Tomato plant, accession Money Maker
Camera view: vertical (180 deg); turntable rotation: 30 degrees
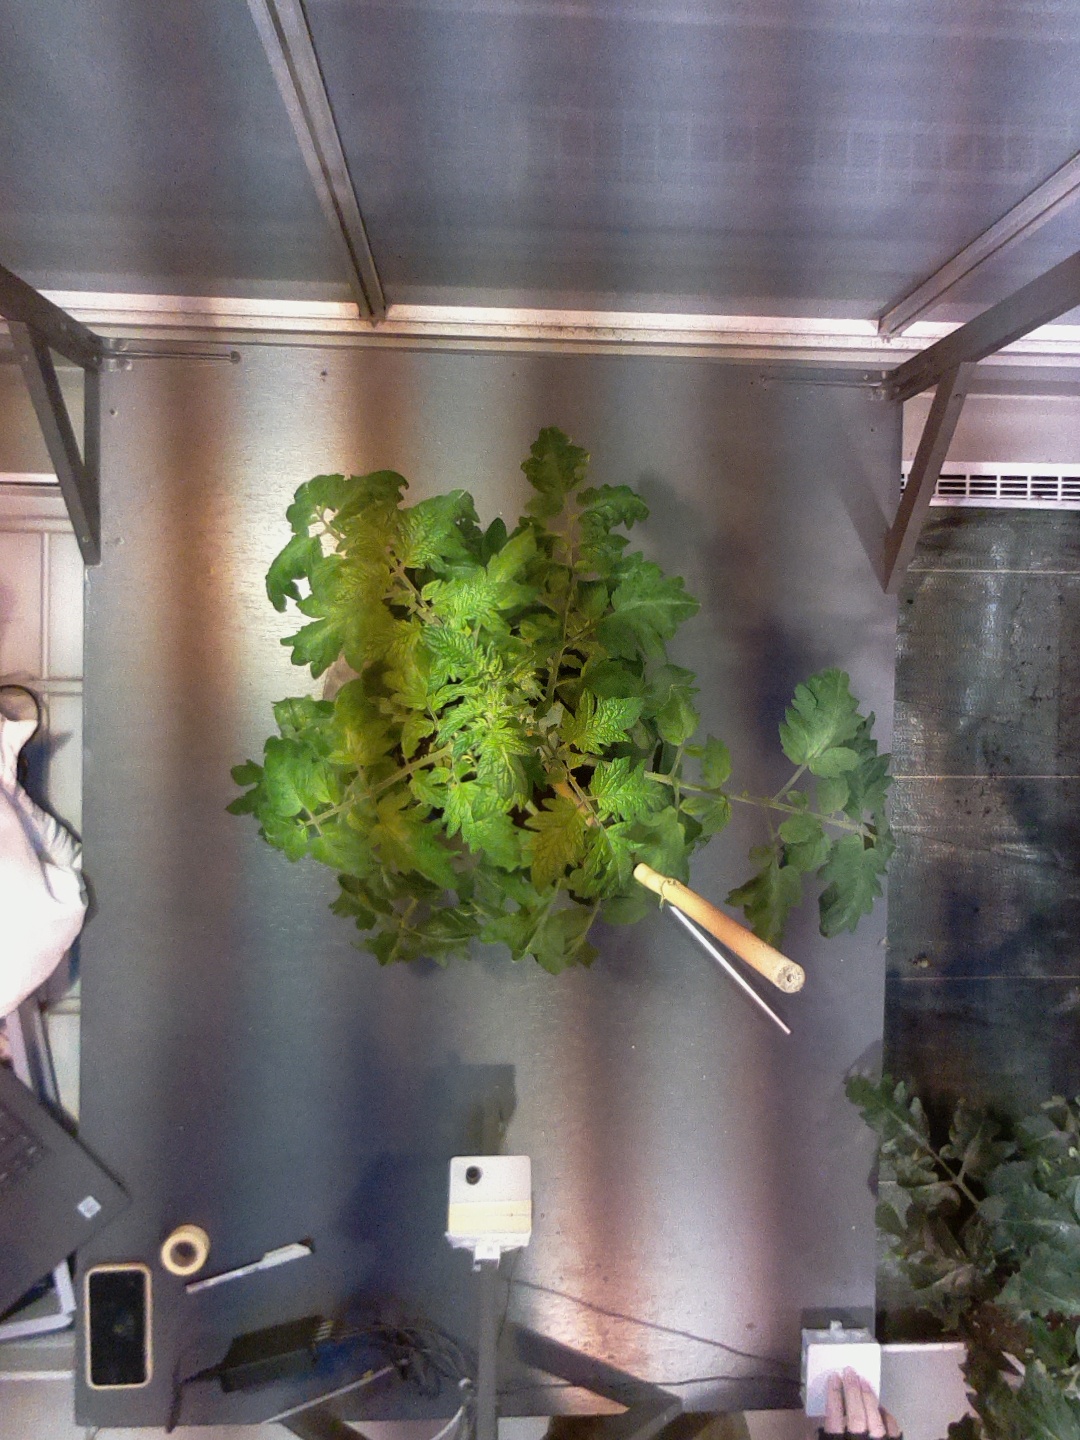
BBCH growth stage 68: Full flowering, 80%-90% of flowers open, more petals falling